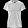
Label: T - shirt / top